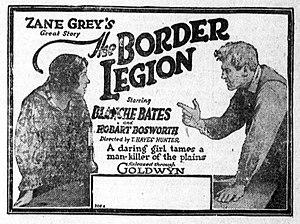
The Border Legion est le titre de plusieurs œuvres :